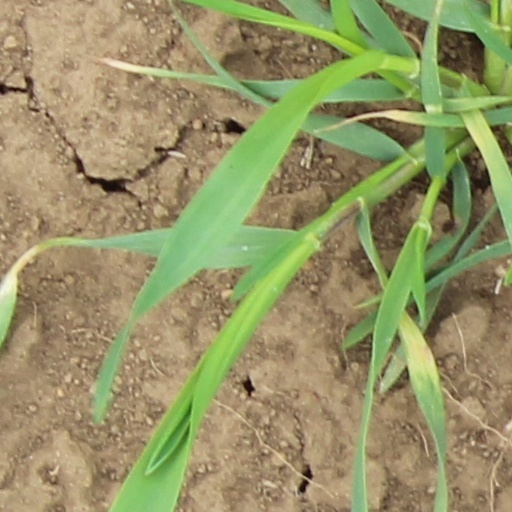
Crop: wheat